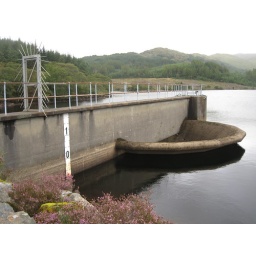
The water level is 1 metre below normal, revealing the interesting intake bowl that keeps logs and fish out